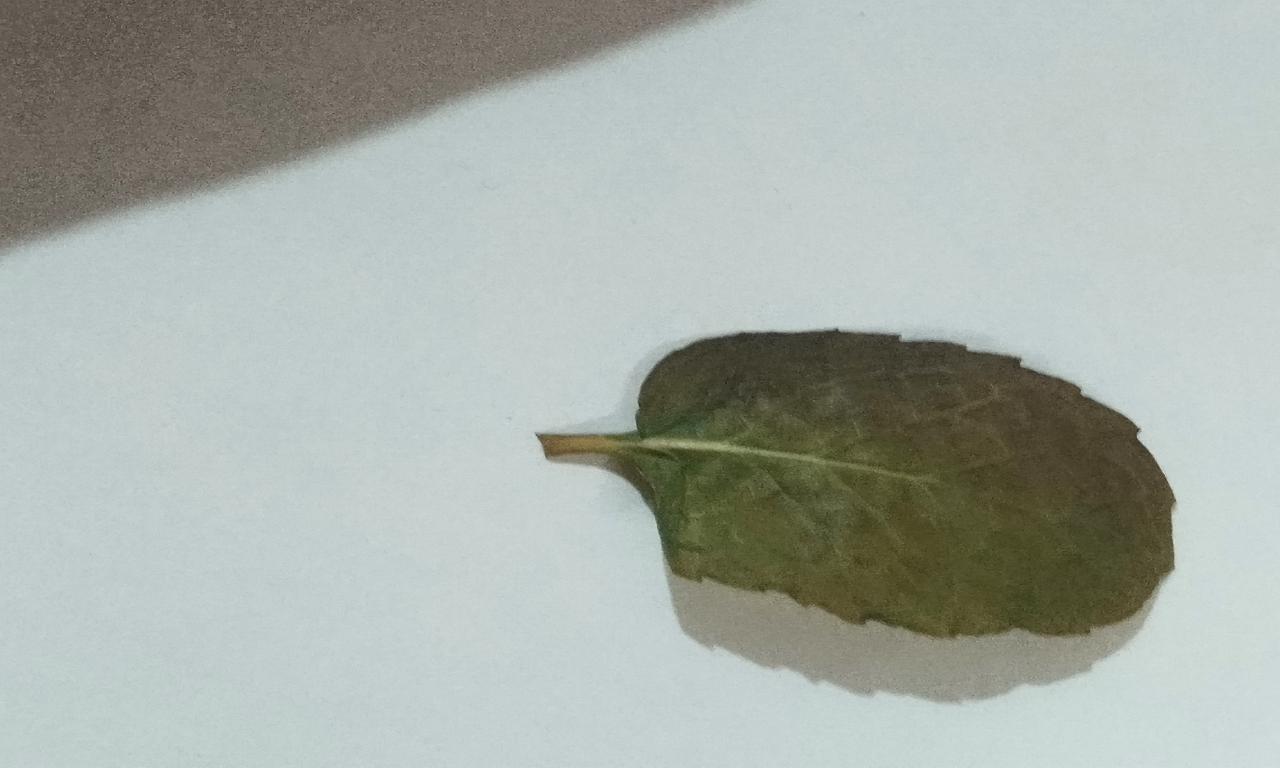
Label: Dried